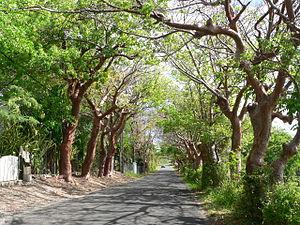
allée de gommiers rouge, Guadeloupe
Bursera simaruba est une espèce d'arbre de la famille des Burseraceae. Cet arbre est originaire de régions tropicales de l'Amérique, et s'est implanté dans une zone qui s'étend des États-Unis au Brésil, en passant par le Mexique, Jinotega, les Caraïbes et le Venezuela.